Georg Christian Lehms

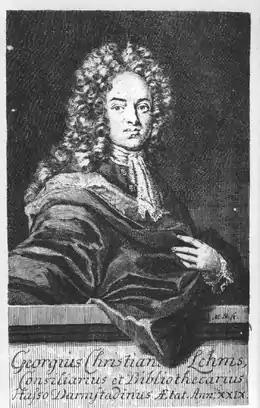
Georg Christian Lehms, copper engraving c. 1713

Georg Christian Lehms (1684 – 15 May 1717) was a German poet and novelist who sometimes used the pen-name "Pallidor". He published poetry, novels, libretti for operas, and the texts of cantatas.